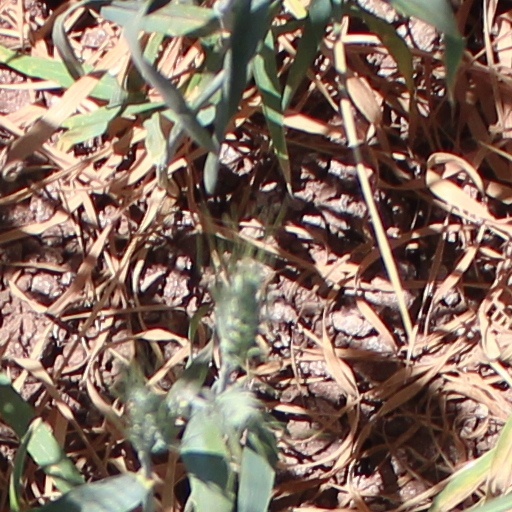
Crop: wheat